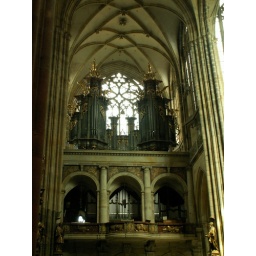
Organ pipes and stained glass window in St. Vitus Cathedral.